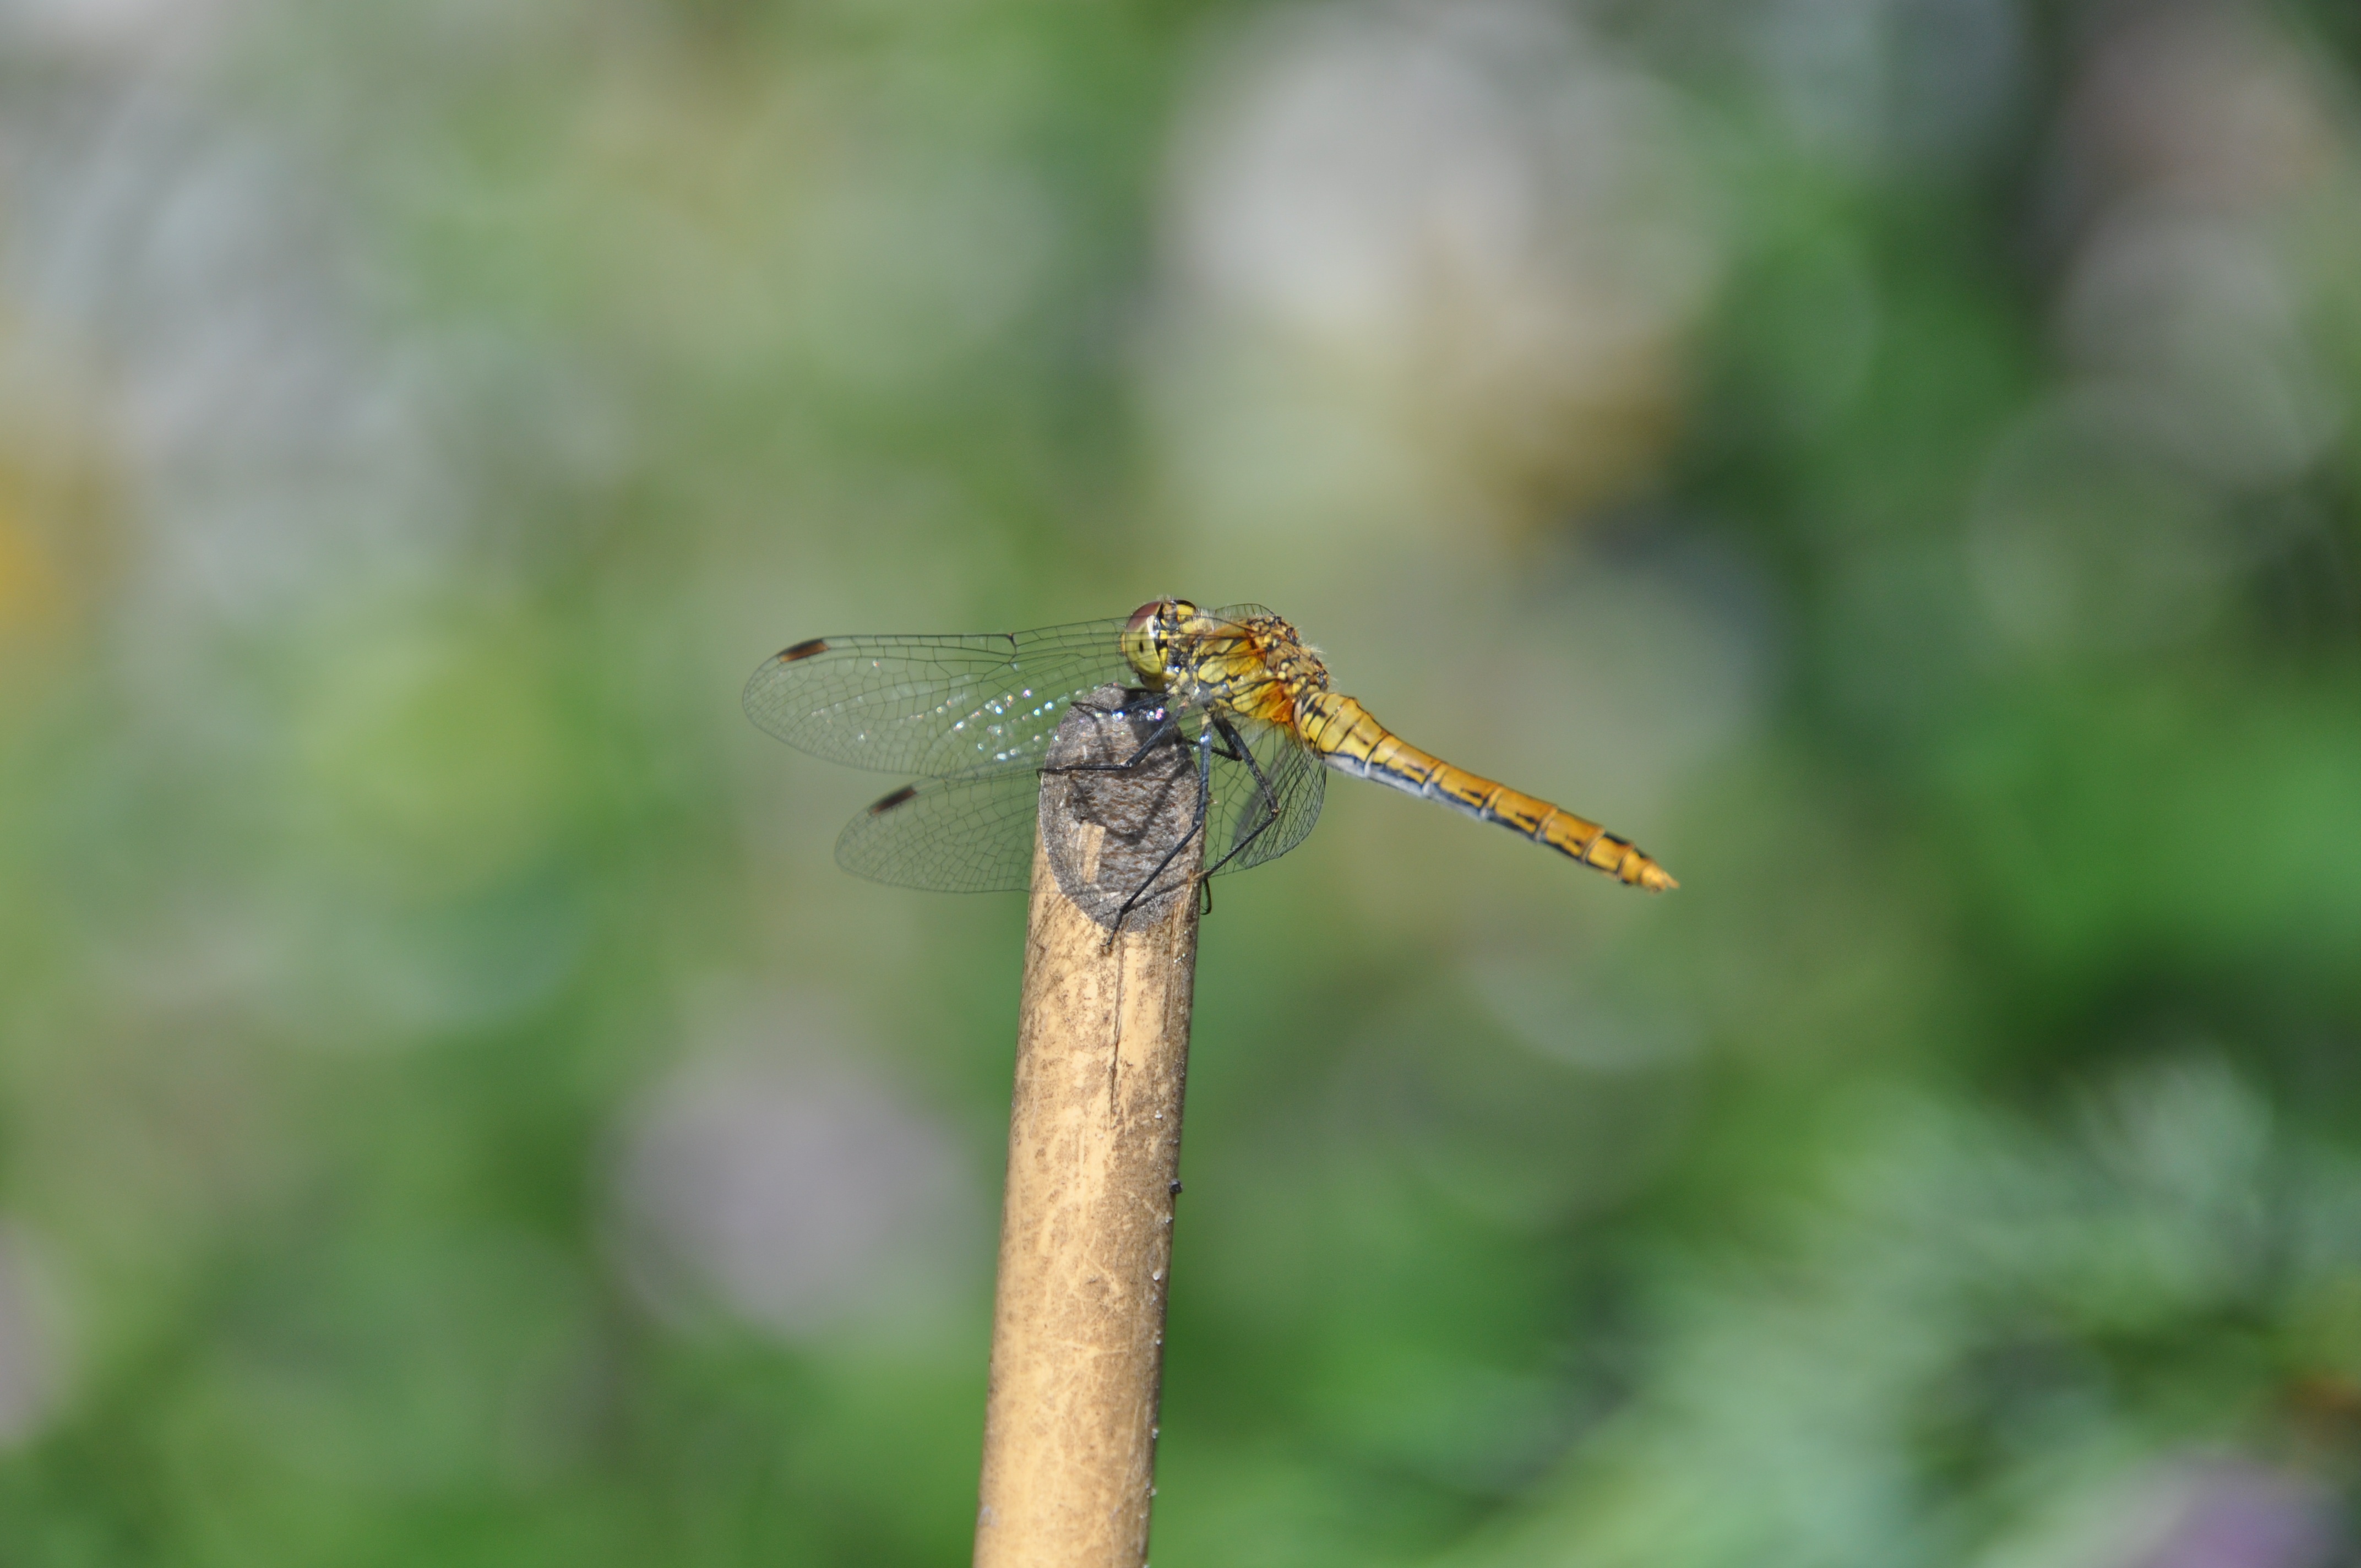
nature, wing, wildlife, green, insect, fauna, invertebrate, close up, dragonfly, damselfly, macro photography, arthropod, red dragonfly, plant stem, dragonflies and damseflies